Sonoma State Historic Park

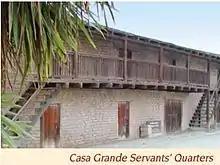
Casa Grande Servants' Quarters

La Casa Grande was the Vallejo family's first home. At the time one of the most imposing and well-furnished private residences in California. It stood with its wide second-story balcony overlooking the town's plaza. Although the house was not finished until 1840, there is reason to believe that a portion of it was completed in time for Vallejo's second daughter to be born there on January 3, 1837. In all, eleven Vallejo children were born in the house. Over the years La Casa Grande became the center of social and diplomatic life north of San Francisco Bay. About 1843, Mariano Vallejo added a three-story adobe tower to the southwestern corner of the house. From this vantage point it was possible to look out over several miles of the Sonoma Valley. An adobe wall connected the tower and Salvadore Vallejo's house to the west.S/PSHPA 'La Casa Grande' Built in an L-shape, the rear section contained a kitchen and sleeping quarters for Vallejo's staff of Native Indian servants.